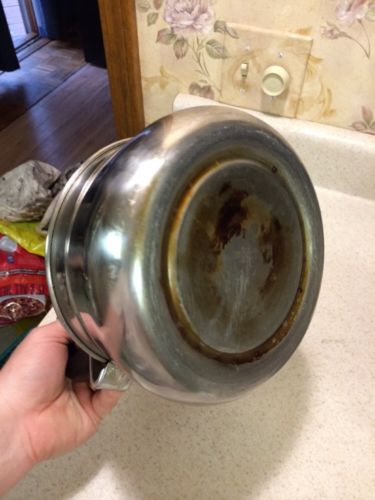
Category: kettle